Myroslava Sopilka

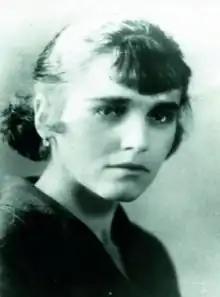

Myroslava Sopilka, real name Yulia Semenivna Mysko-Pastushenko (29 August 1897 – 28 November 1937), was a Ukrainian poet and novelist.